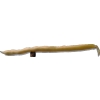
Label: bean_pod